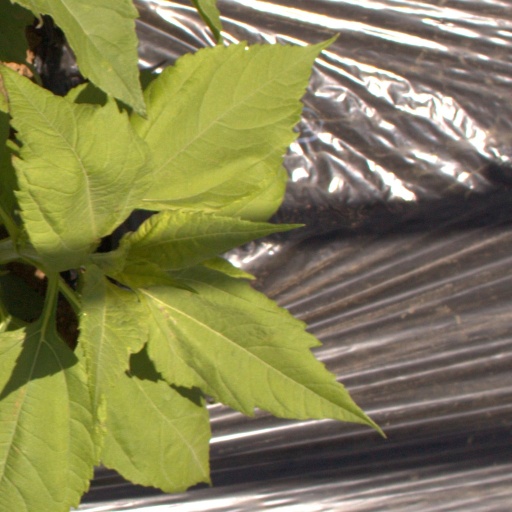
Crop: Jerusalem artichoke